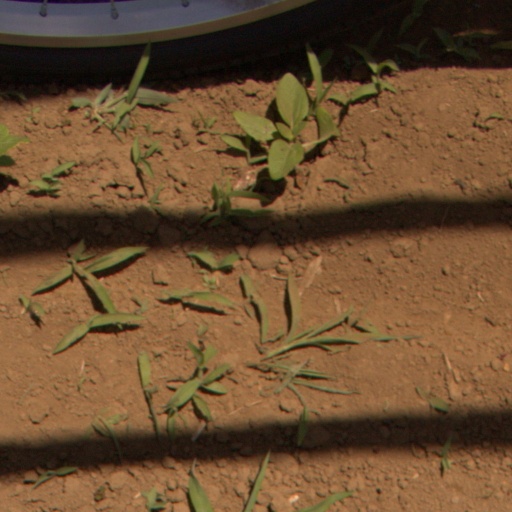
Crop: Jerusalem artichoke